Beyond the Reach

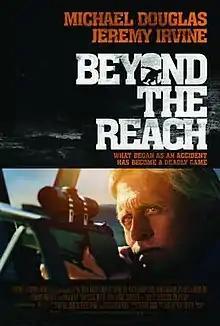
Theatrical release poster

Beyond the Reach is a 2014 American thriller film directed by Jean-Baptiste Léonetti and written by Stephen Susco, based on Robb White's 1972 novel "Deathwatch". The film stars Michael Douglas (who also produced), Jeremy Irvine, Hanna Mangan-Lawrence, and Ronny Cox. It follows a naked and unarmed hunting guide running from a wealthy hunter who wants to ensure his silence in the death of an old man.